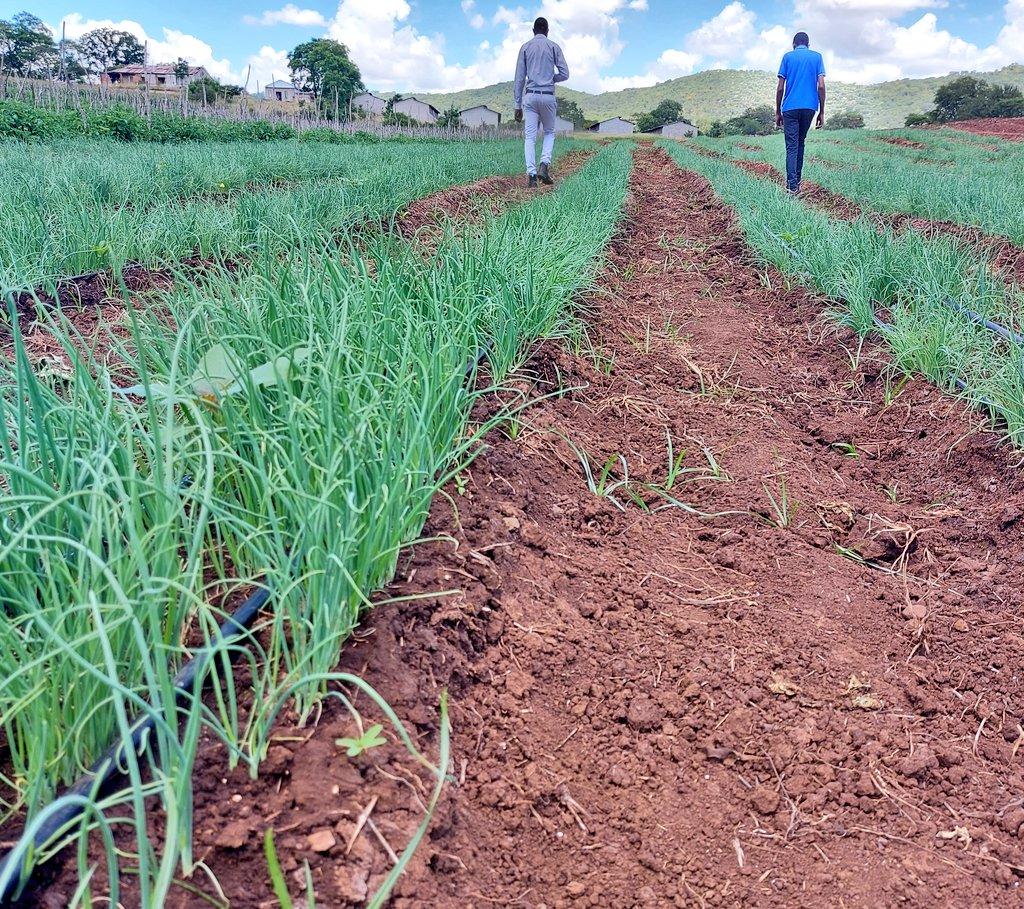
Wakulima wawili  ambao wamejikita na kuweka uwekezaji mkubwa kwenye sekta ya kilimo wanapita kwenye shamba kubwa ambapo wamepanda zao la biashara aina ya vitunguu maji, wakiendelea kuvikagua kabla ya kukomaa na kupeleka sokoni.